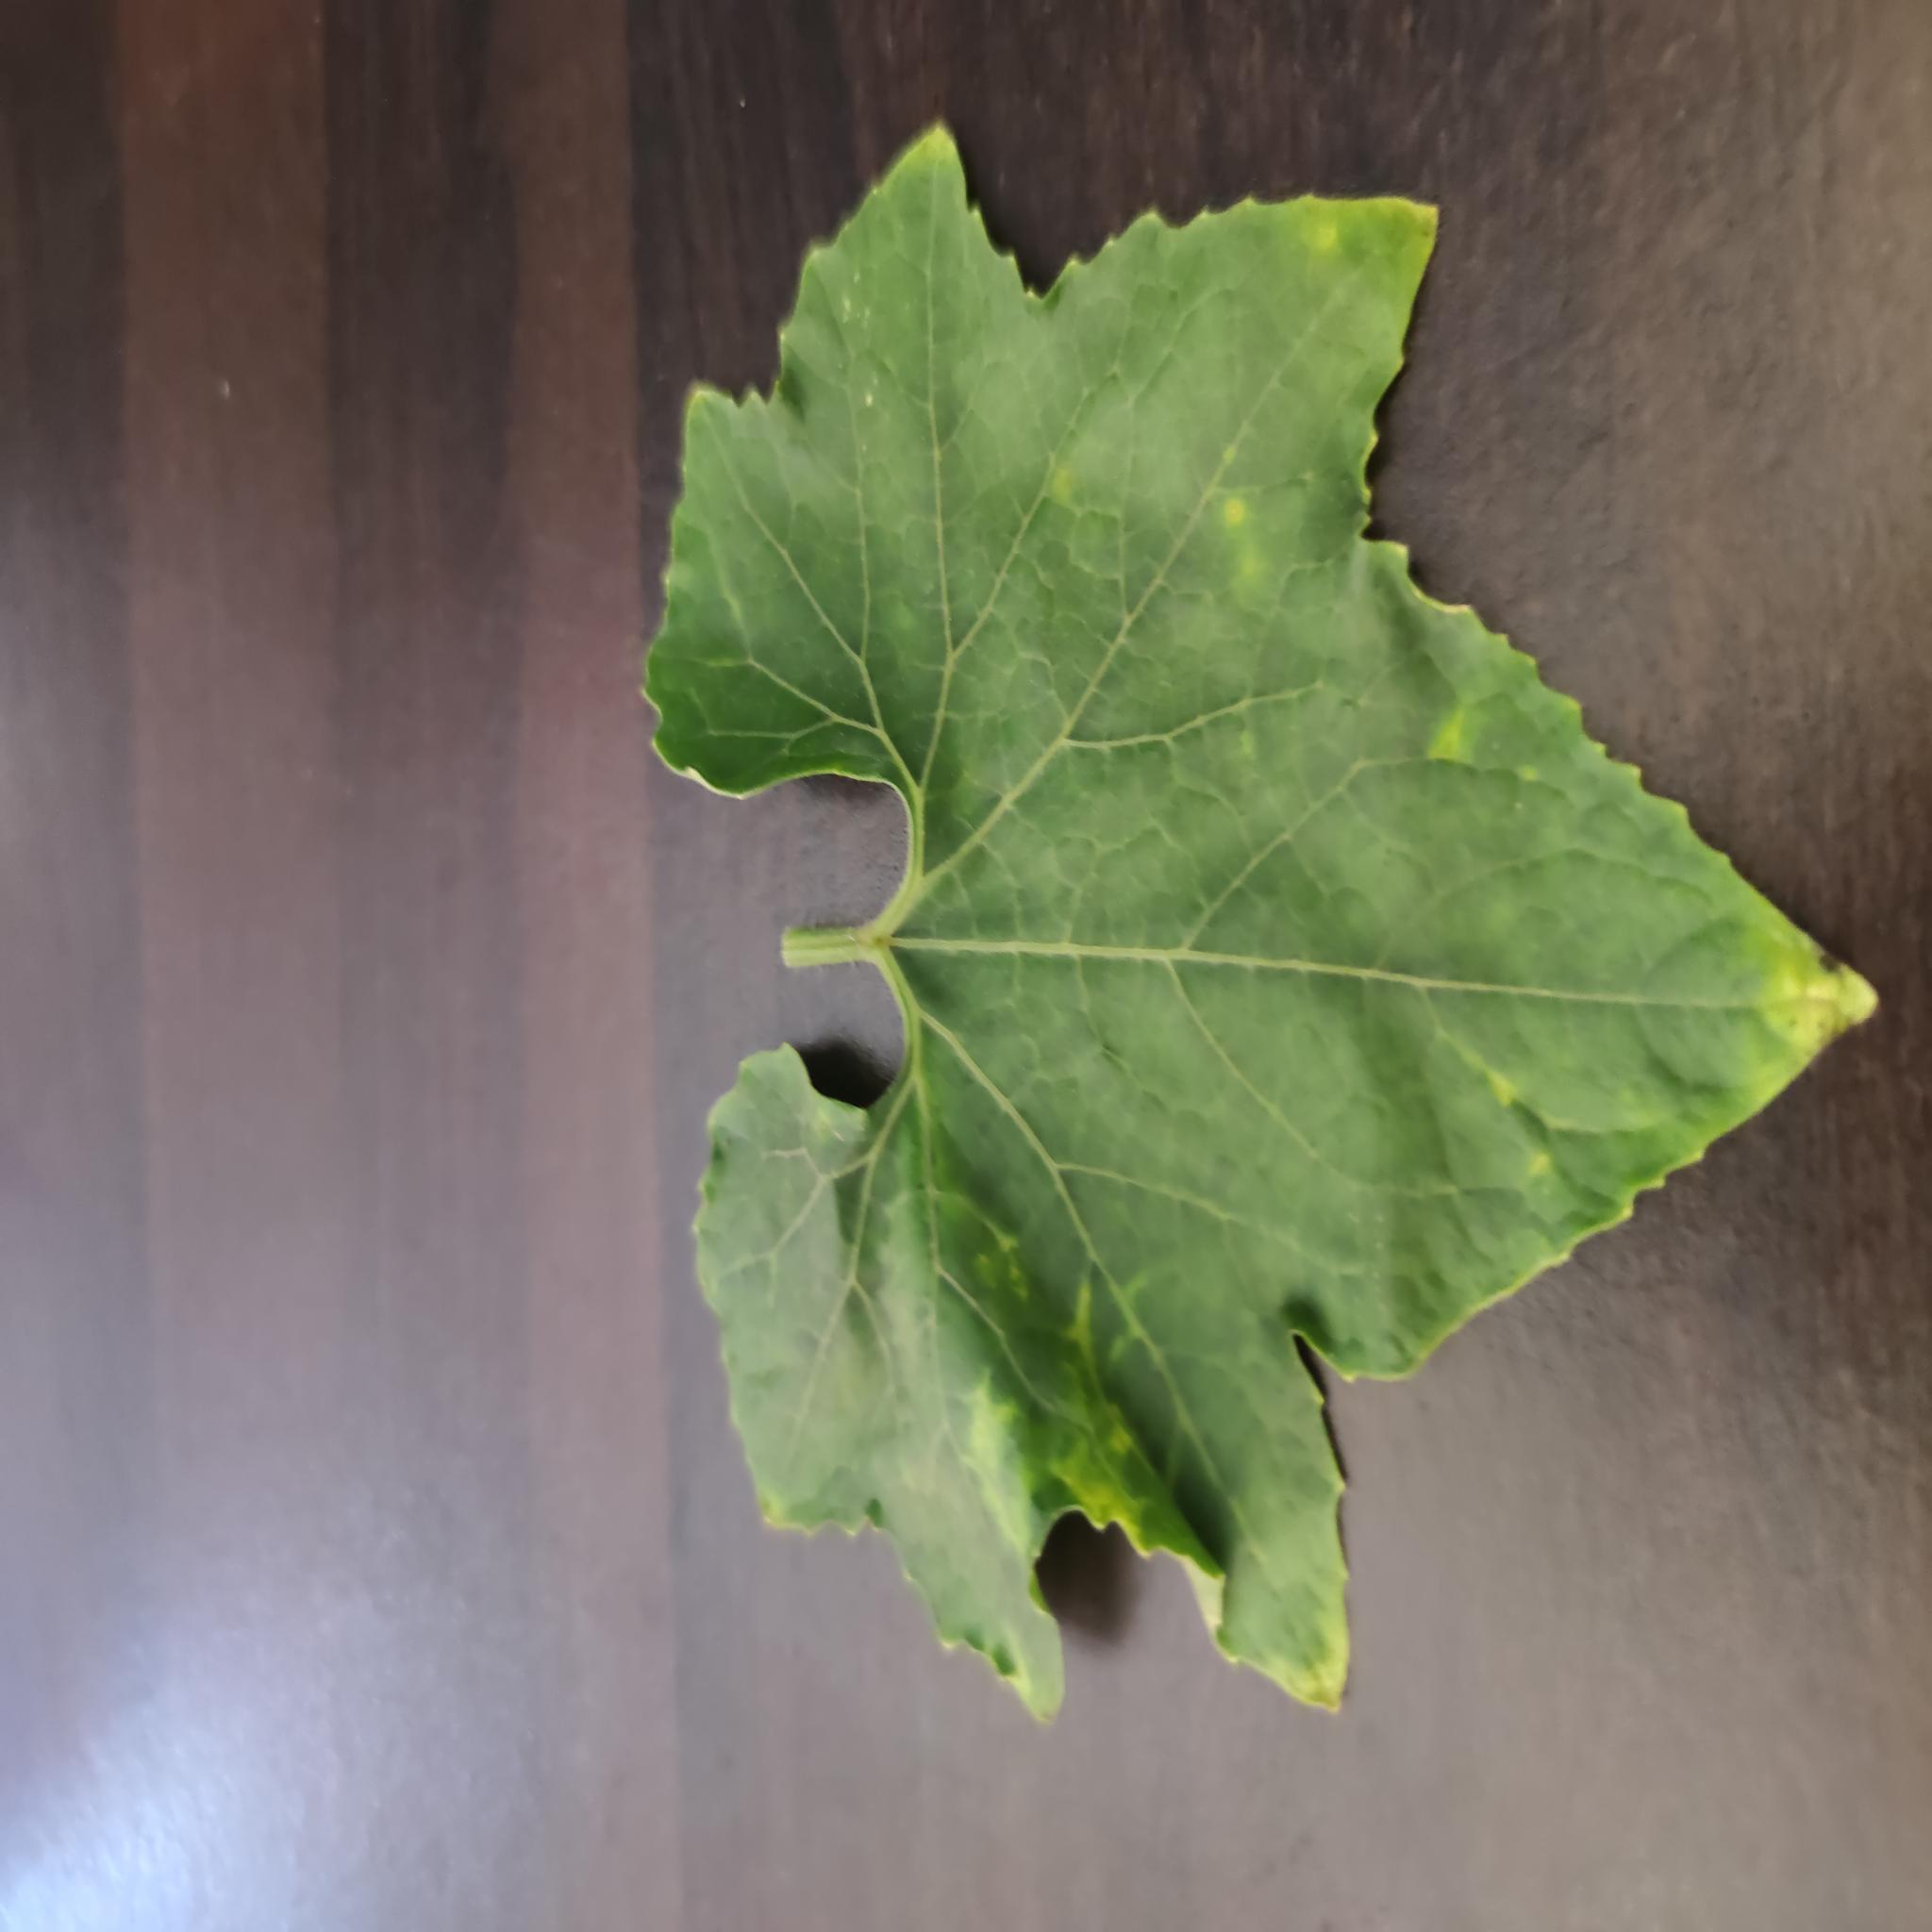
Label: Downy mildew